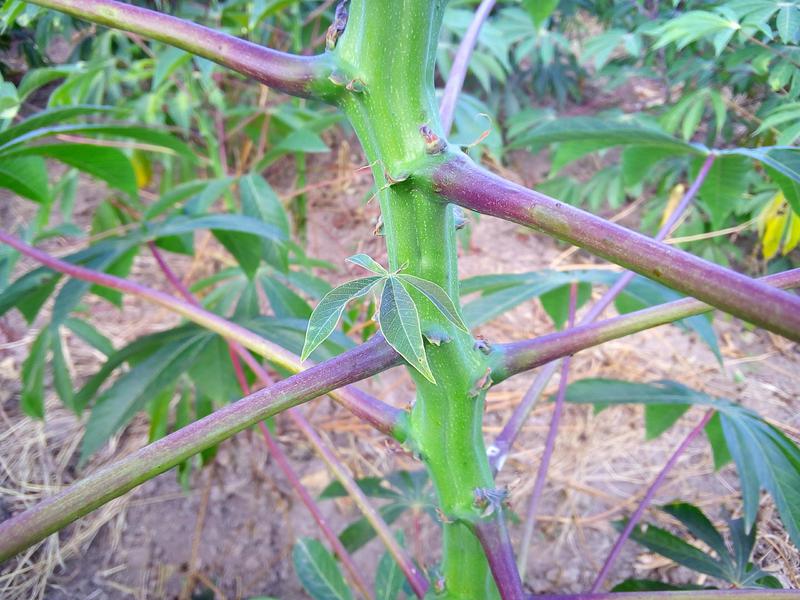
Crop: cassava
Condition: healthy